Tunis–Carthage International Airport

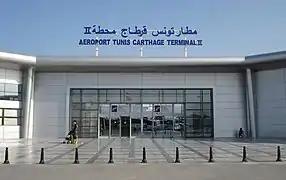
Terminal 2 exterior

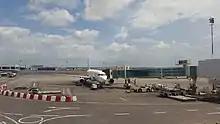
Tarmac view

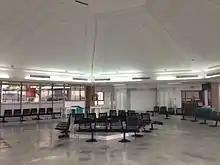
Departure gate area

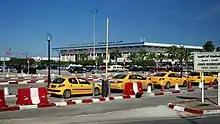
Terminal from the outside

The head office of the Tunisian Civil Aviation and Airports Authority (OACA) is on the airport property.